Åland University of Applied Sciences

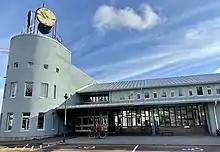
The library, shared with Mariehamn City Library

Åland UAS conducts basic and applied research that supports its teaching and benefits the local community. Faculty members carry out research in their areas of expertise, often collaborating with national and international partners. Key research areas include electrotechnical engineering and health and caring sciences.